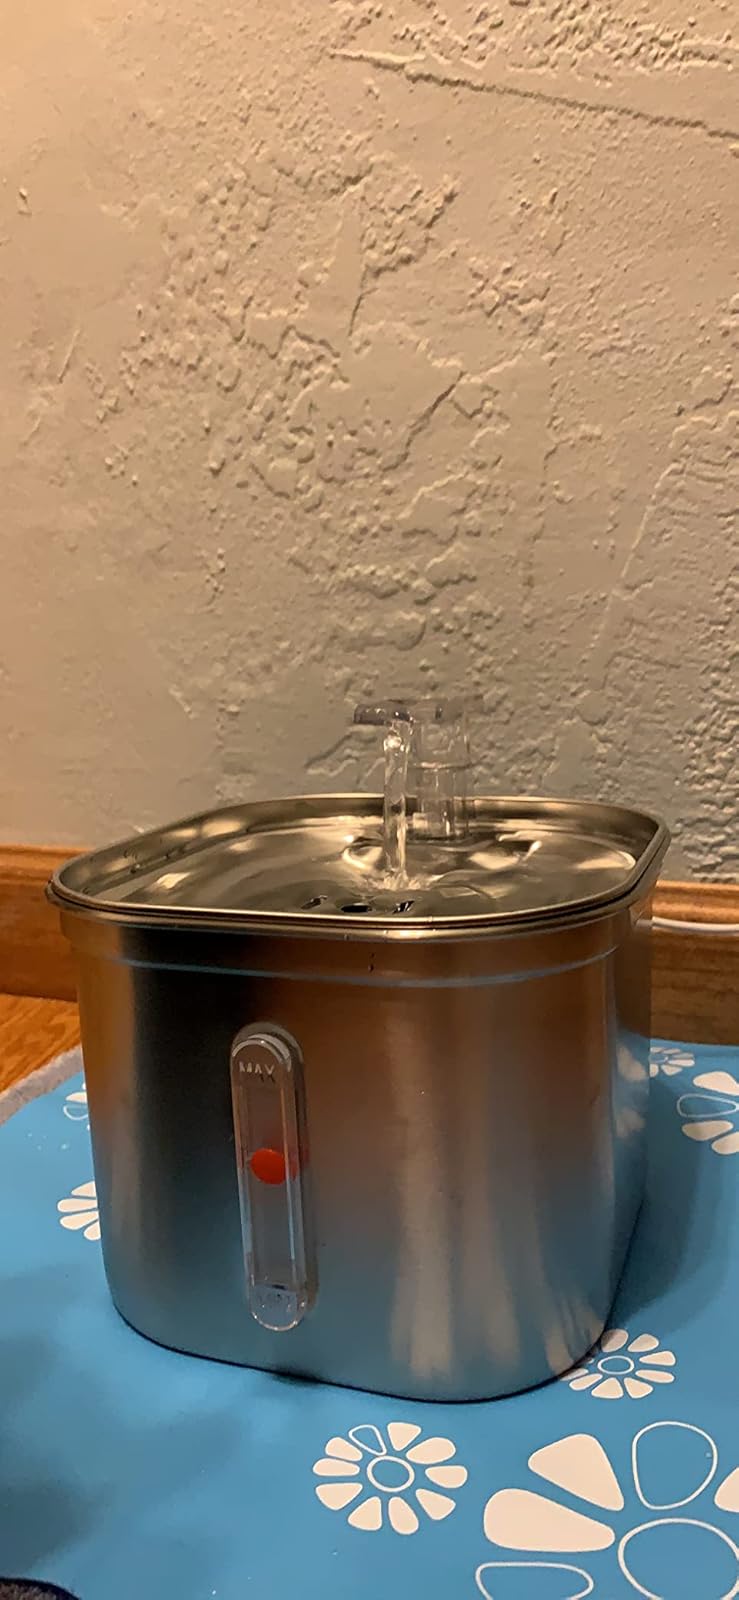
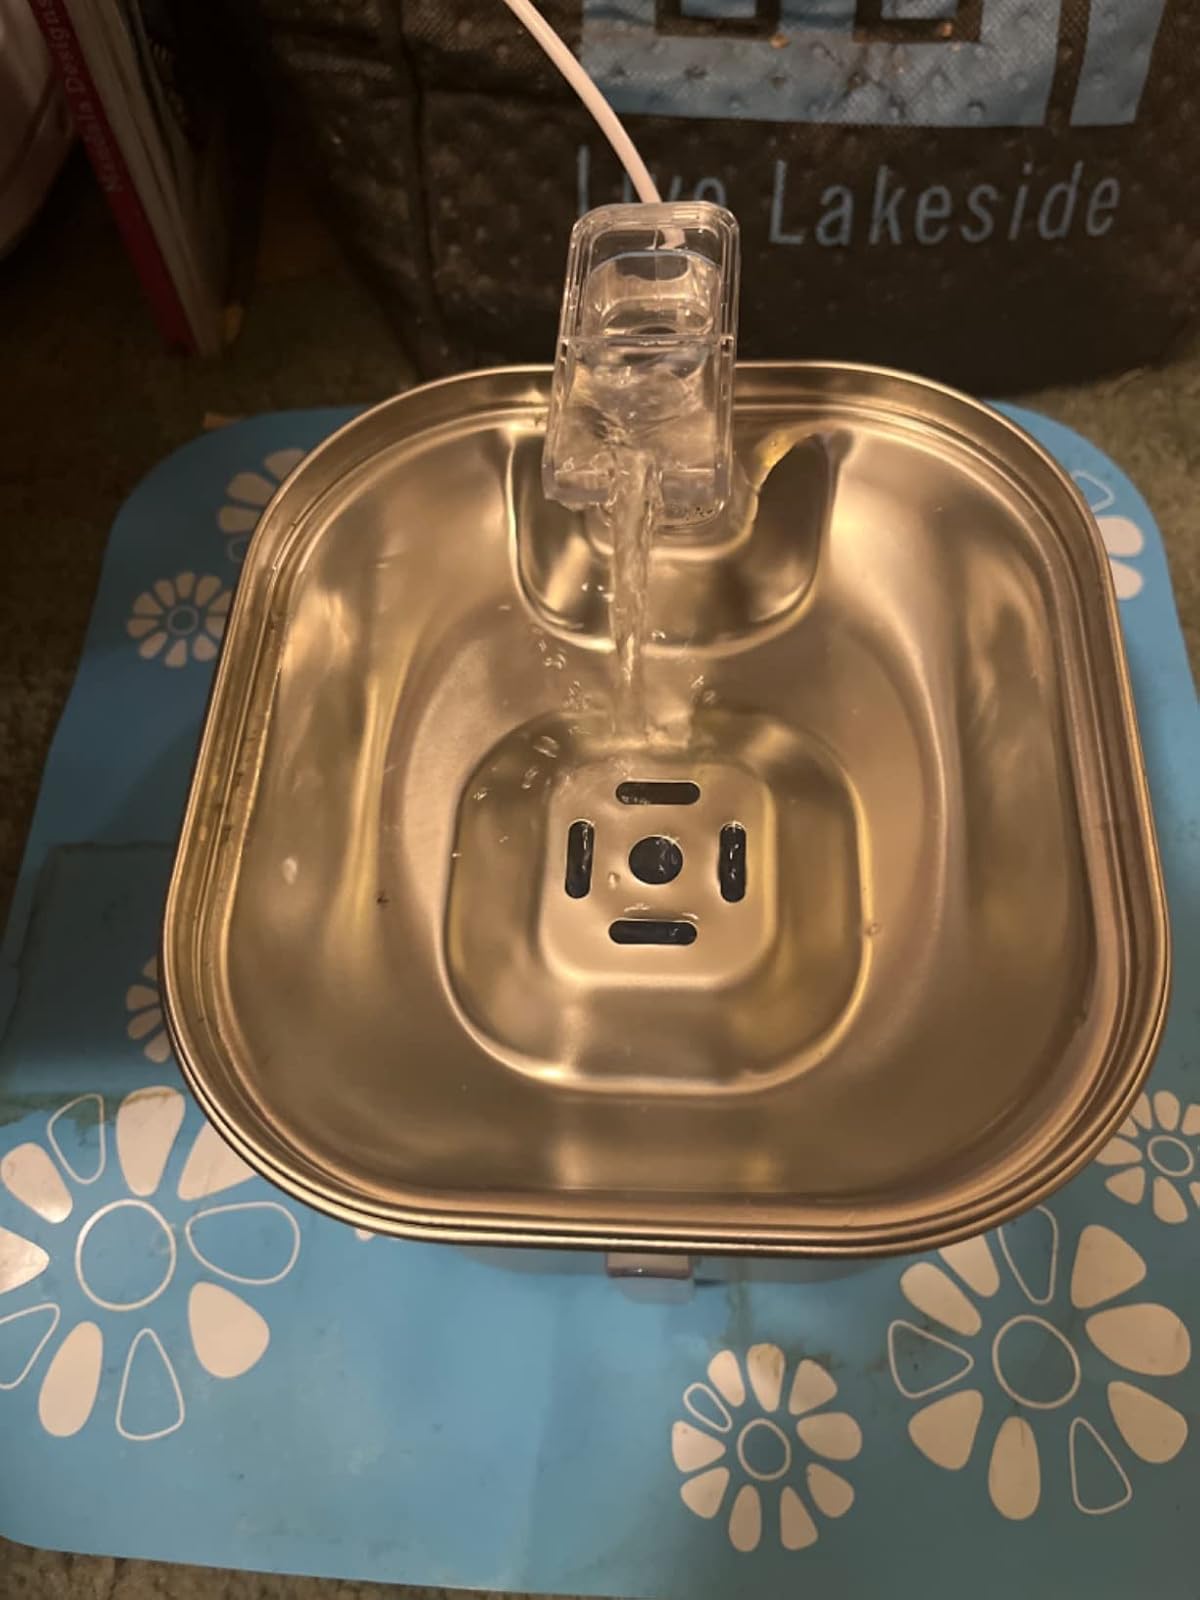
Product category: items_bowl
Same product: yes